Respirator assigned protection factors

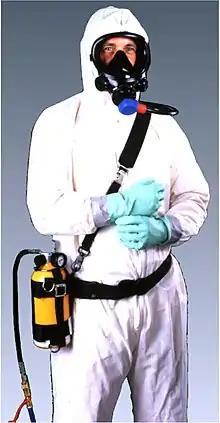
Supplied Air Respirator (SAR) with auxiliary breathing apparatus (for evacuation in case of possible supply disruptions of air through the hose) with pressure-demand air supply mode into the full face mask. This is one of the most reliable RPD type, its APF = 1000

If the use of these methods is impossible, or if their use did not reduce the concentration of harmful substances to a safe value, workers must use respirators. These respirators must be sufficiently effective, and they should correspond to known or expected conditions at the workplace. However, the sole reliance on personal protective equipment for personnel is considered the least effective means of controlling hazards, for reasons including: non-usage of the respirators in the contaminated atmosphere; leakage of unfiltered air through the gaps between the mask and face; and delayed replacement of gas cartridges.